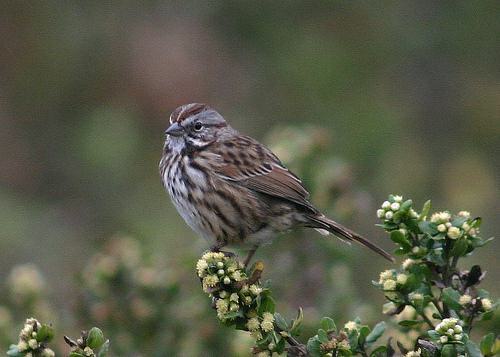
A photo of a song sparrow